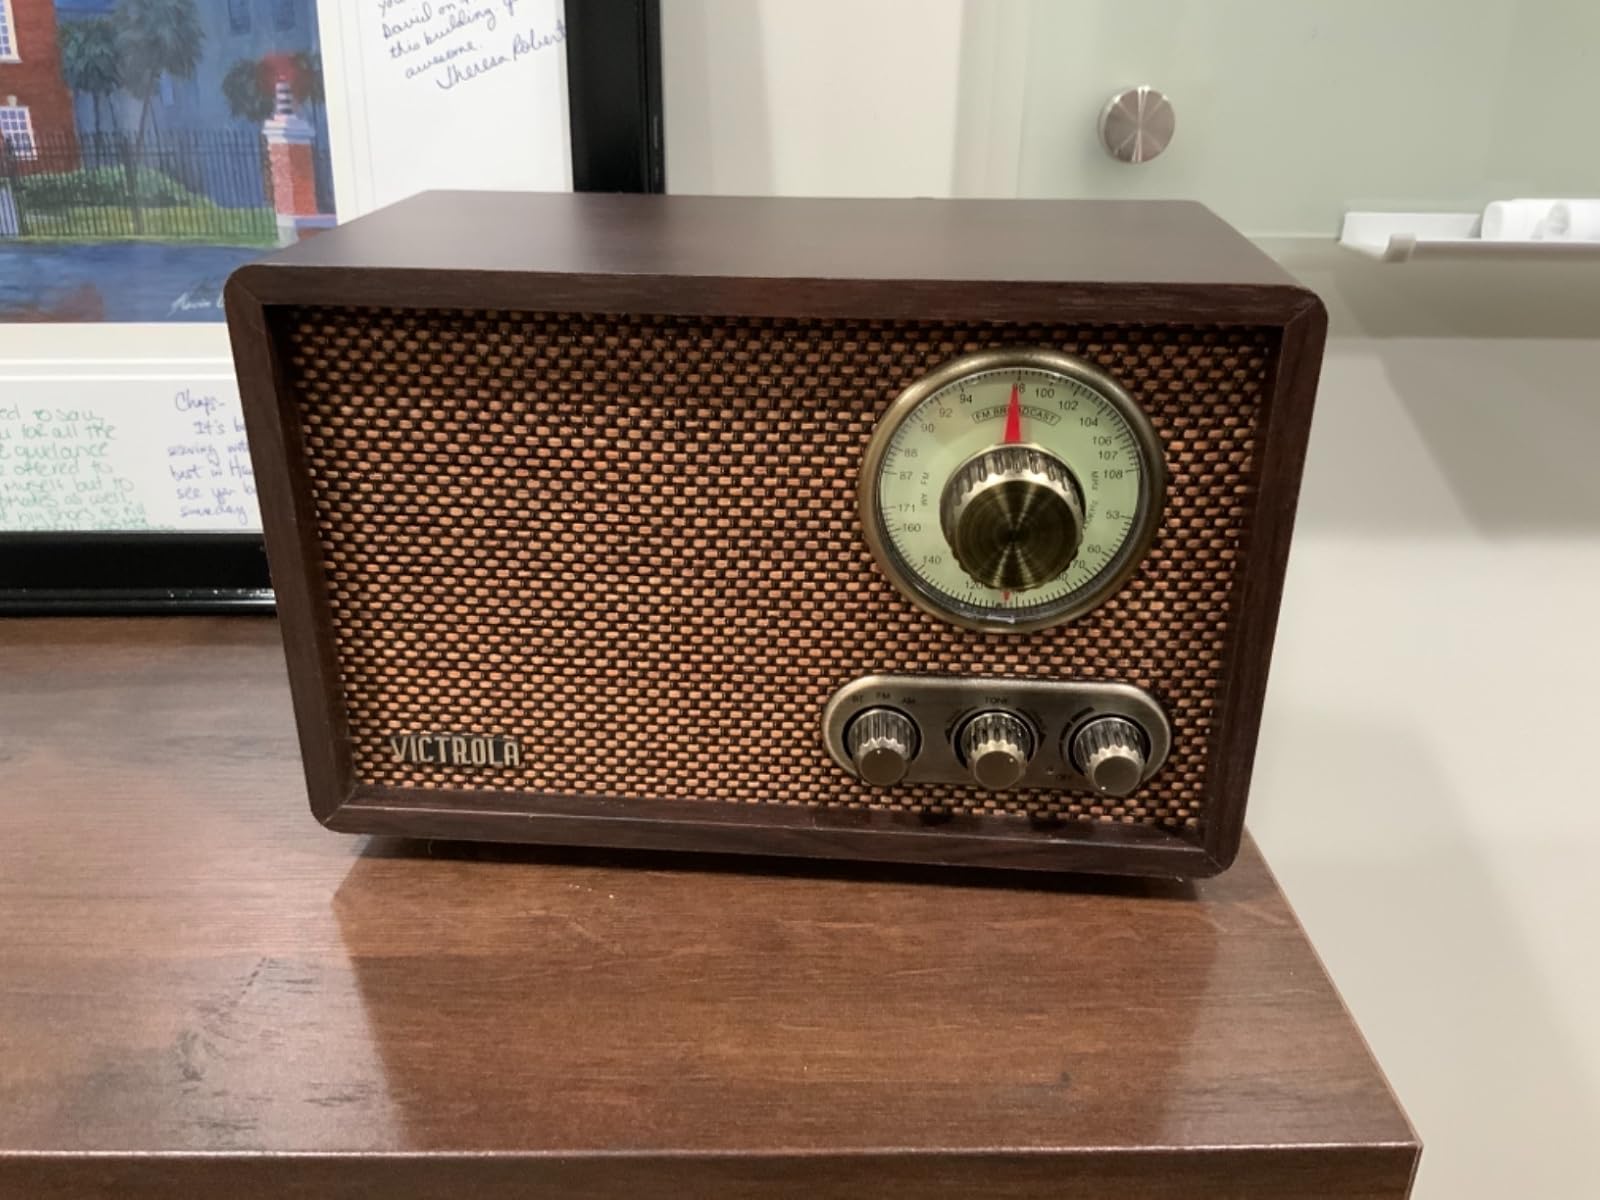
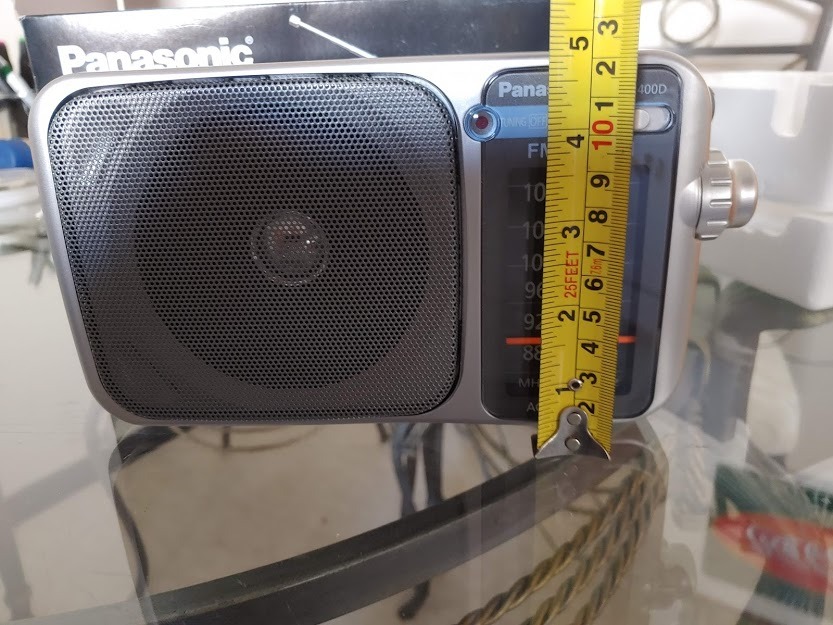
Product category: radio
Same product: no